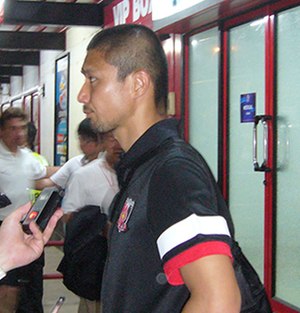
Keisuke Tsuboi
Keisuke Tsuboi er en japansk fodboldspiller.